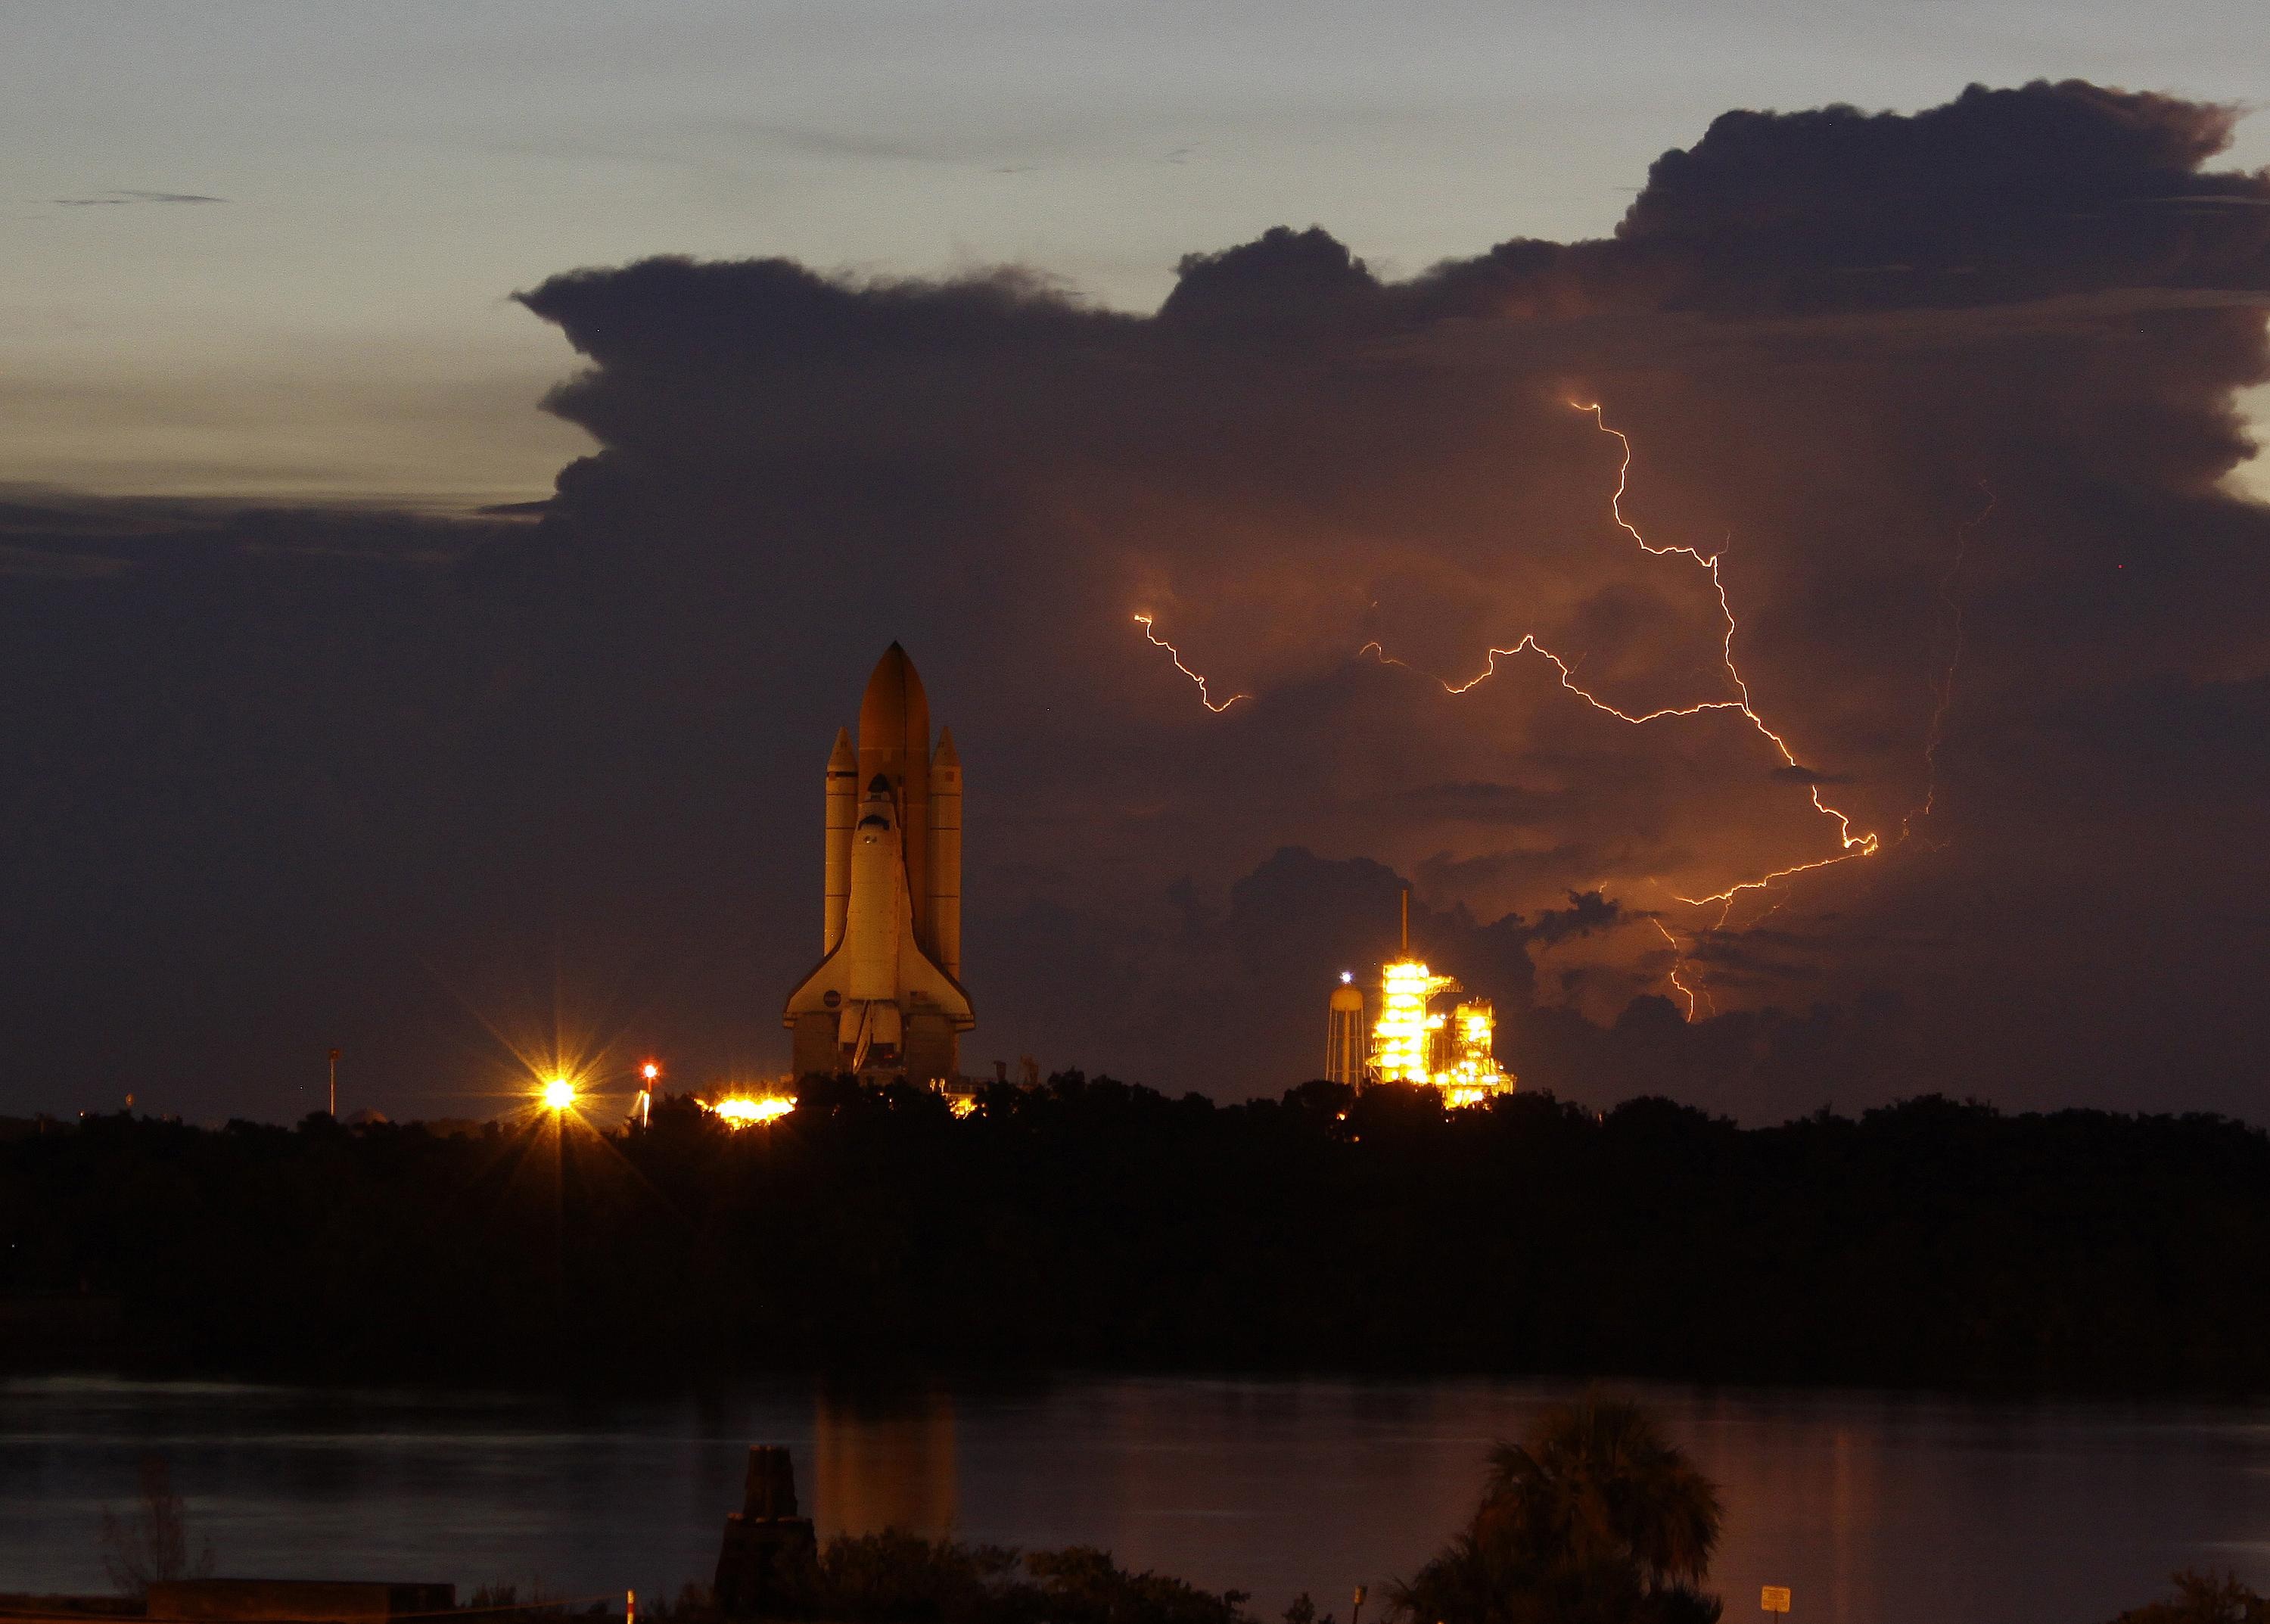
cloud, sunrise, sunset, night, morning, dawn, dusk, evening, reflection, vehicle, tower, lightning, astronaut, launch, clouds, cape canaveral, spacecraft, launch pad, gantry, space shuttle, atmospheric phenomenon